Manuel Fal Conde

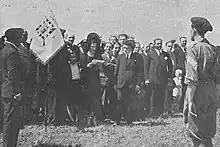
Quintillo,1934

Fal Conde gained nationwide attention following the Zumarraga act; in recognition of his excellent organization skills in November 1933 Alfonso Carlos nominated Fal Jefe Regional for all Andalusia, but the most impressive coup was yet to come: in April 1934 regional Carlism organized a massive gathering at Quintillo estate near Seville. This demonstration of local prowess climaxed in parade of 650 uniformed and trained Requetés, which made a stunning impact on guests from other regions. When national leadership of Conde Rodezno was called into question due to rapprochement with the Alfonsists and his gradualist strategy, Fal Conde became one of top contenders for the job. Alfonso Carlos, himself sympathetic to Integrism and personally familiar with Fal Conde since late Restoration, seemed well-disposed. In May 1934, despite his relatively young age and unenthusiastic welcome from Carlist stronghold, Navarre, Fal Conde was nominated Secretary General of the Comunión. "El Siglo Futuro" hailed him as "Sevillian Zumalacárregui" and Carlist youth welcomed him as the man who "brought Montejurra to Andalusia". An apologetic biography followed.